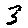
Label: 3